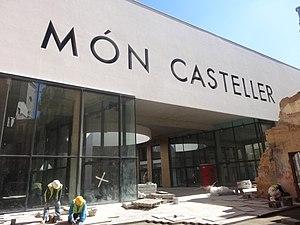
Món Casteller. Musée Casteller de Catalogne est un projet de musée en construction en 2018 dans la ville de Valls, la capitale de la région de l'Alt Camp et considérée comme la ville-berceau des castells et leur point zéro. Le projet est abordé comme un espace de référence dans tous le monde casteller, pour y vivre ses expériences. Cette initiative s’articule à travers un Consortium composé du la Generalitat de Catalogne, la Députation provinciale de Tarragone, la Mairie de Valls et l’Organisme de Coordination des Colles Castelleres de Catalogne. Le Consortium est présidé par la Generalitat de Catalunya, et la Mairie de Valls est responsable de l’exécution déléguée de l’ouvrage, et de la muséographie du secrétariat.